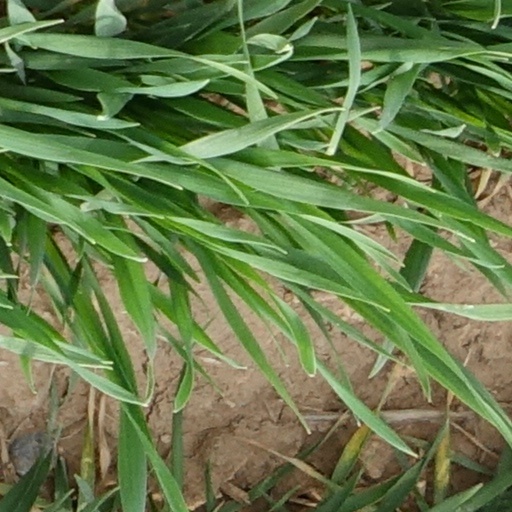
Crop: wheat